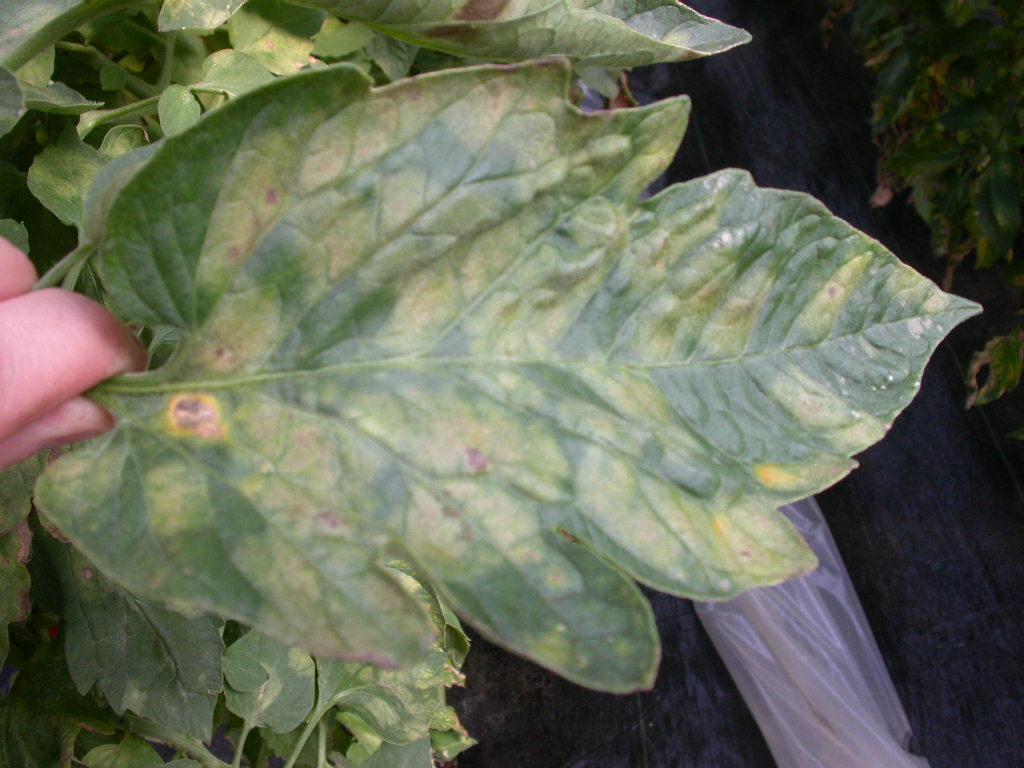
Plant: Tomato
Disease: tomato leaf mold